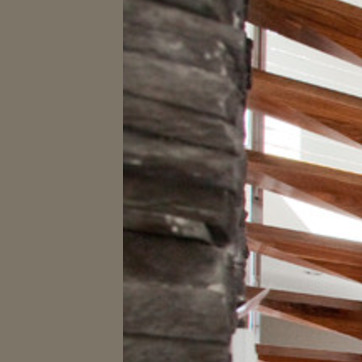
Material: stone